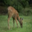
Label: deer